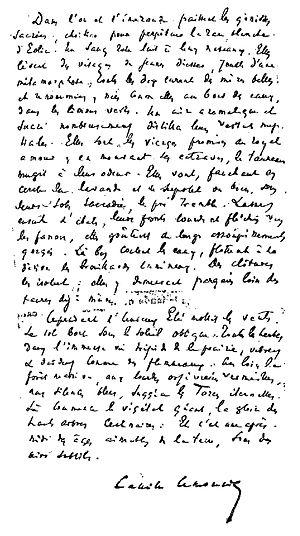
Camille Lemonnier, né à Ixelles, Belgique le 24 mars 1844 et mort dans sa ville natale le 13 juin 1913, est un écrivain belge.